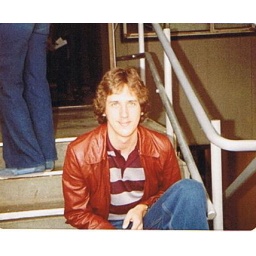
On the steps fo the church that we stayed at as we slept on the floor in sleeping bags.